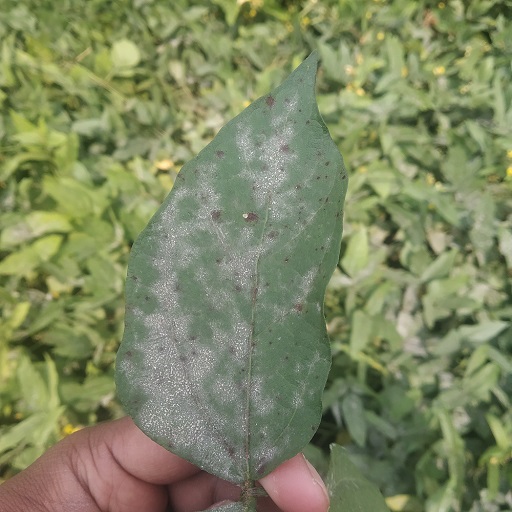
Label: Powdery Mildew